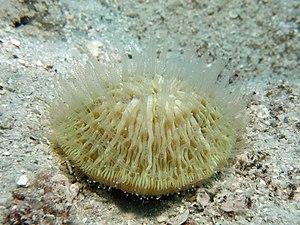
Fungiidae est une famille de scléractiniaires libres, aussi appelés « coraux-champignons ».
Les scléractiniaires, anciennement appelés « madréporaires », constituent le principal ordre des coraux durs, animaux de la classe des Anthozoa.